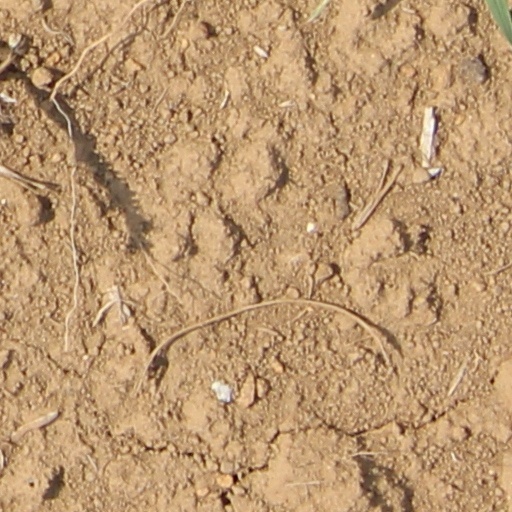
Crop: wheat